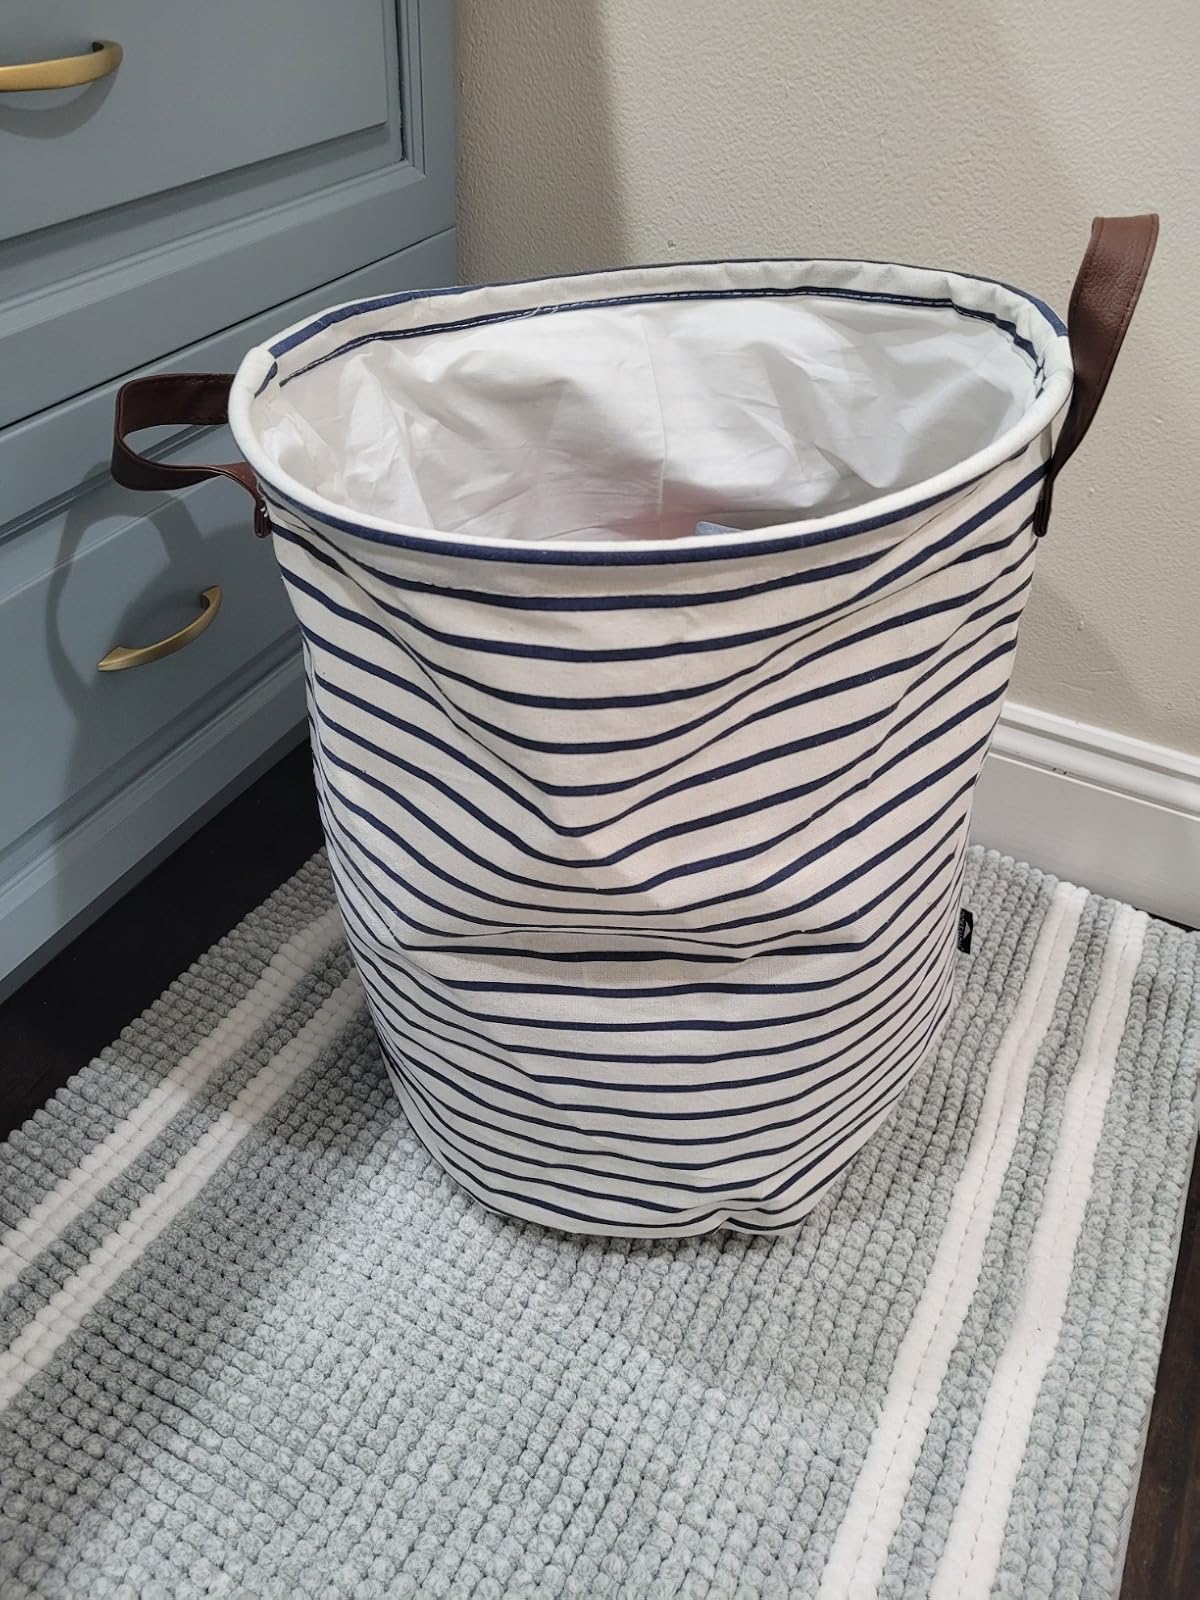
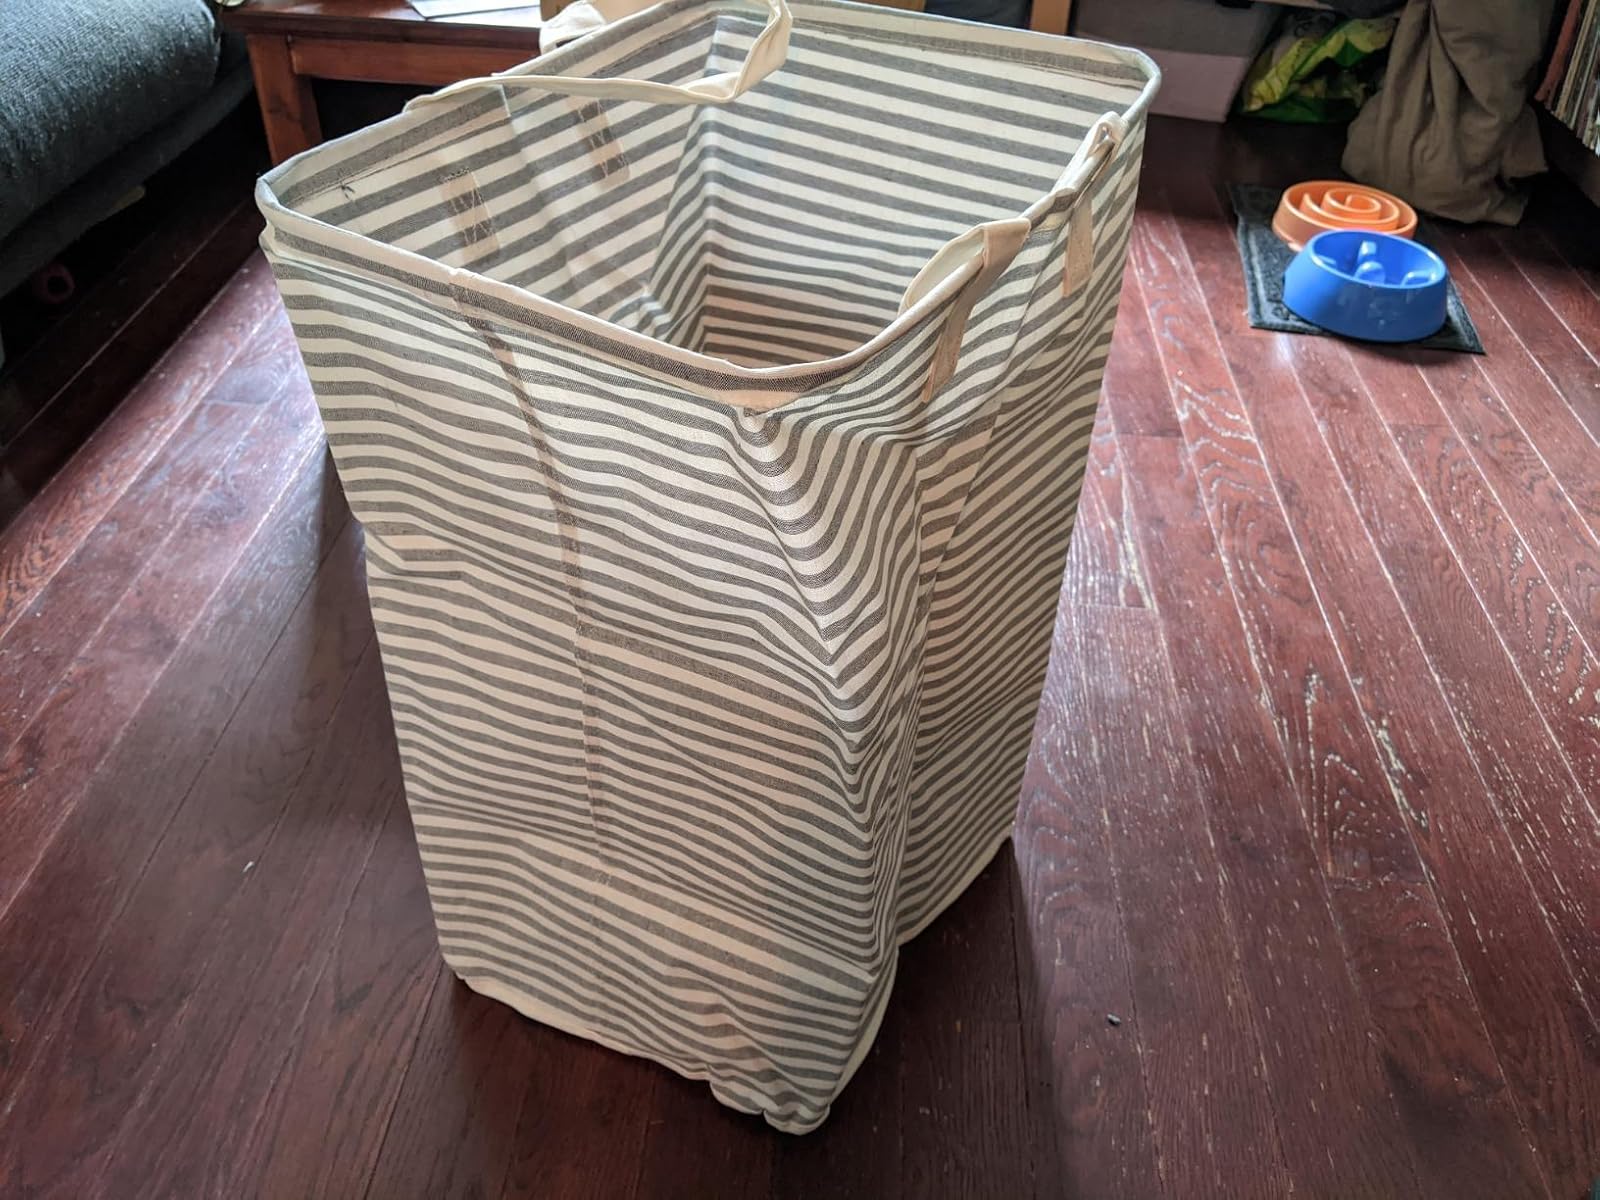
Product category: items_hamper
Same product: no